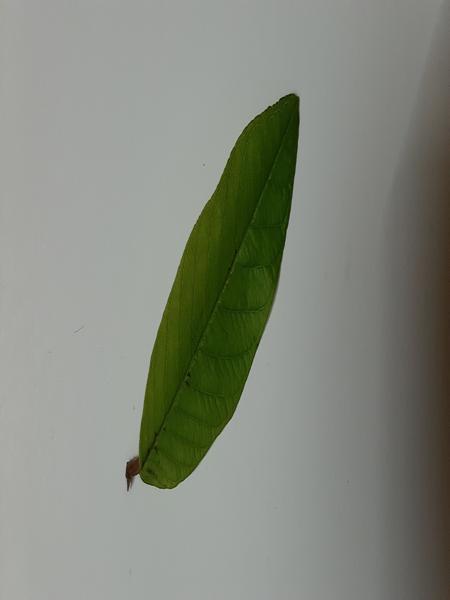
Plant: Guava